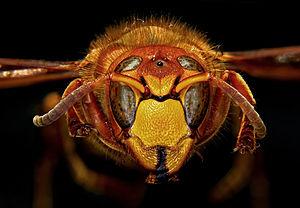
Frelon européen. Photo prise en studio. Insecte originaire d'une prairie à Weingarten près de Karlsruhe, en Allemagne. Русский: Шершень обыкновенный (Vespa crabro).